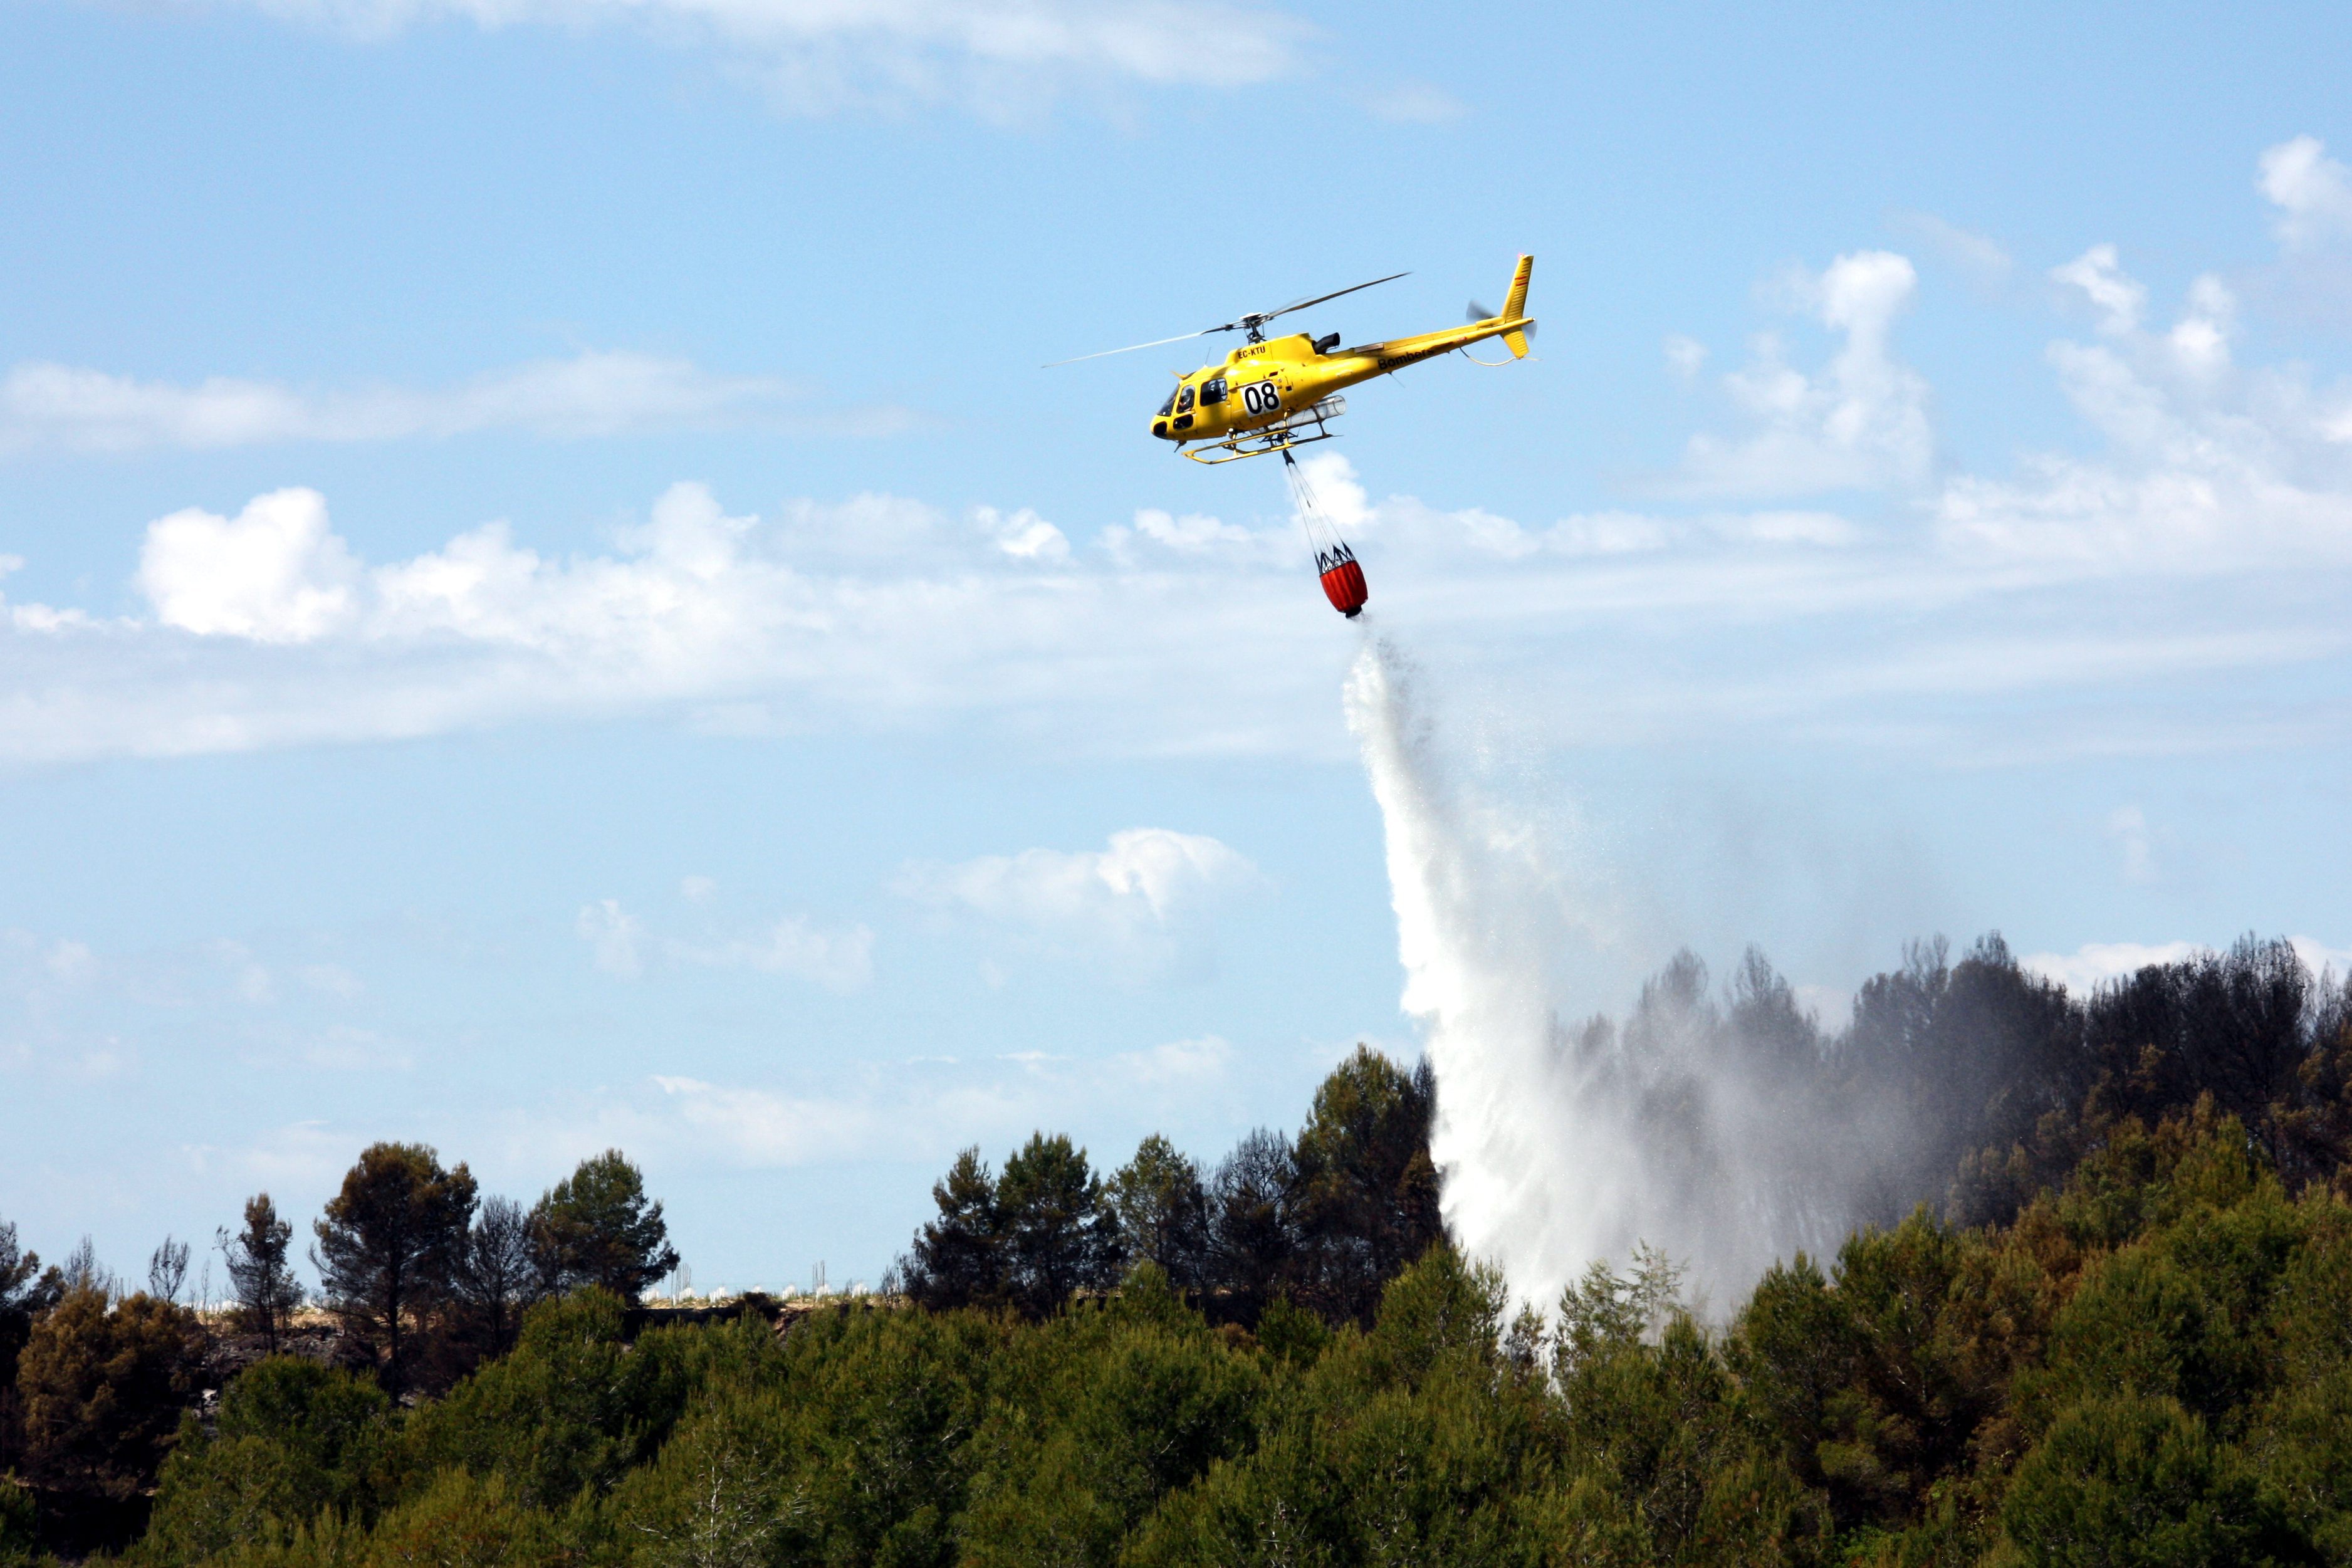
tree, water, forest, smoke, airplane, aircraft, vehicle, aviation, flight, fire, helicopter, danger, download, flames, seaplane, air show, air force, turn on, aerobatics, turn out, atmosphere of earth, general aviation